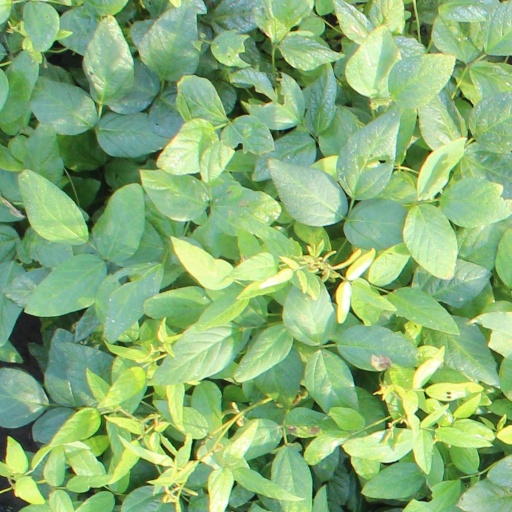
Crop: soybean